Poetic Justice (film)

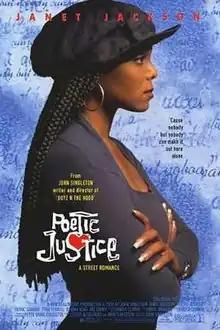
Theatrical release poster

Poetic Justice is a 1993 American romantic drama film written and directed by John Singleton. Its plot follows a poet (played by Janet Jackson), mourning the loss of her boyfriend from gun violence, who goes on a road trip from South Los Angeles to Oakland on a mail truck, along with her friend (played by Regina King) and two postal workers (played by Tupac Shakur and Joe Torry), in order to deal with depression.